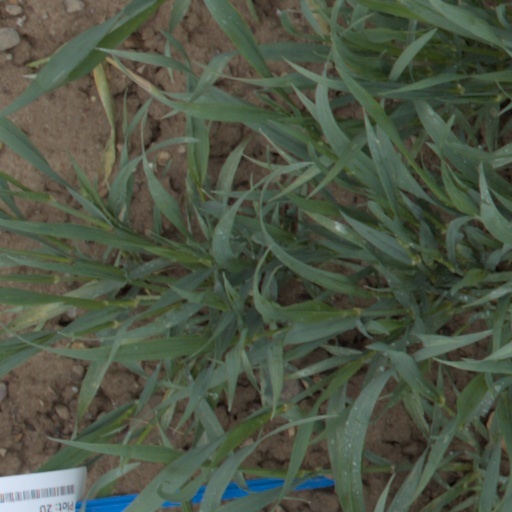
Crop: wheat